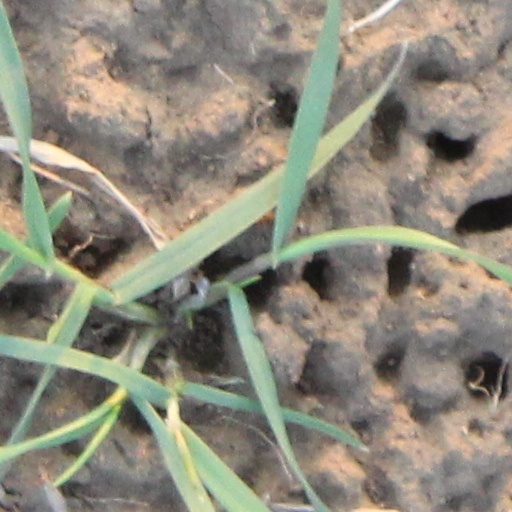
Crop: wheat